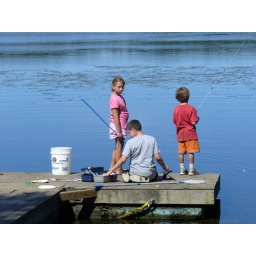
I only know the boy in the red shirt (my nephew), but the look on the girl's face is priceless